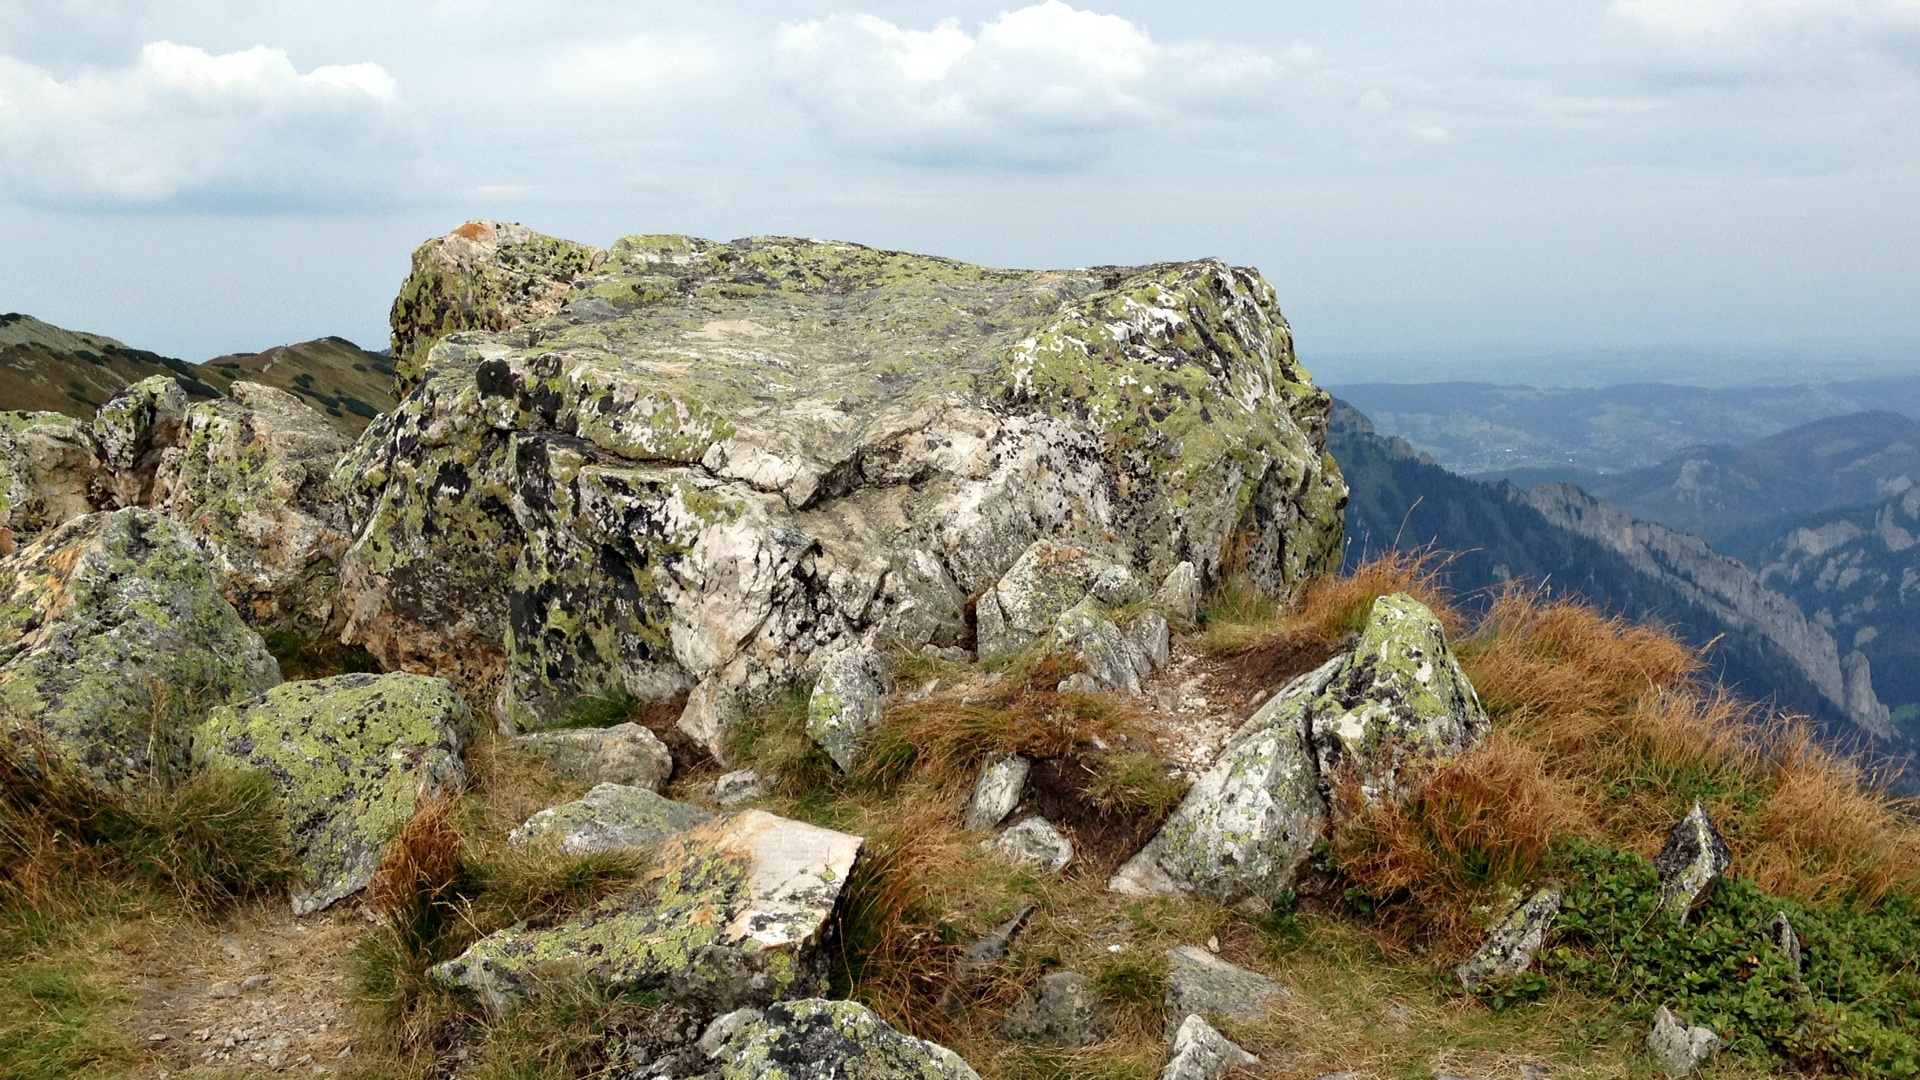
landscape, nature, rock, wilderness, walking, mountain, trail, hill, adventure, valley, mountain range, formation, cliff, terrain, ridge, summit, geology, mountains, plateau, fell, tatry, landform, mountain pass, mountainous landforms